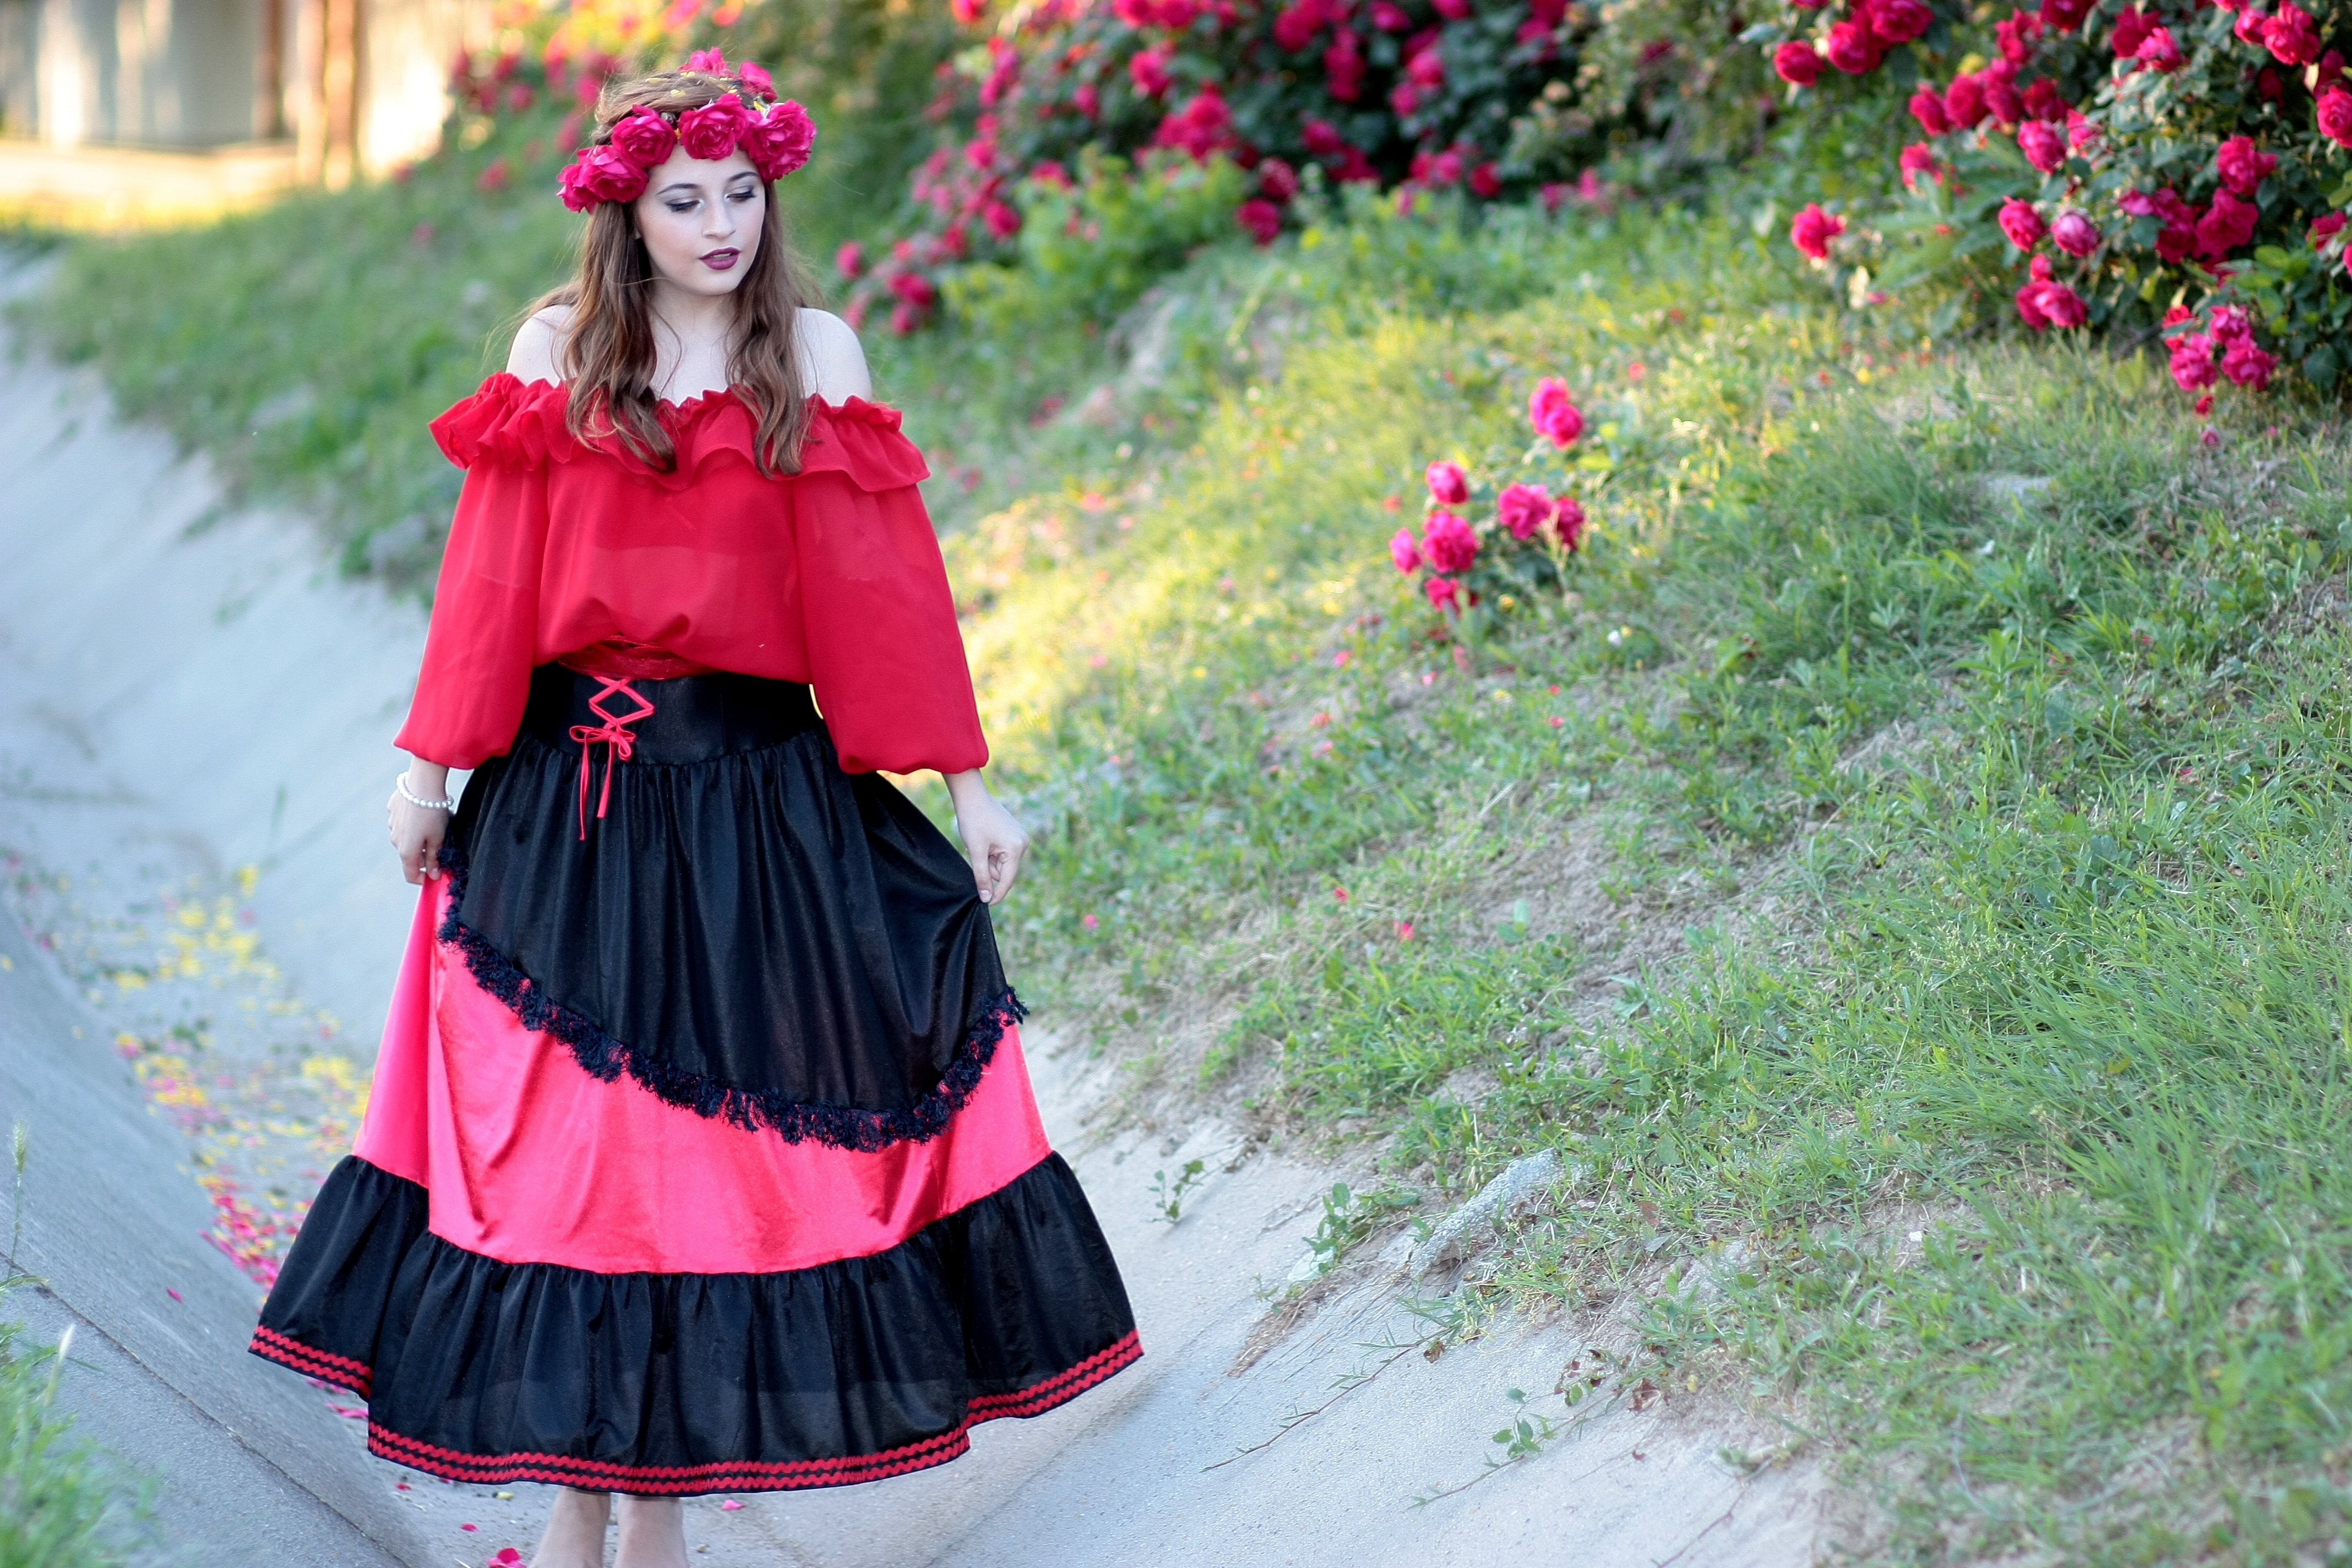
girl, flower, red, fashion, clothing, wreath, flowers, roses, dress, beauty, costume, anime